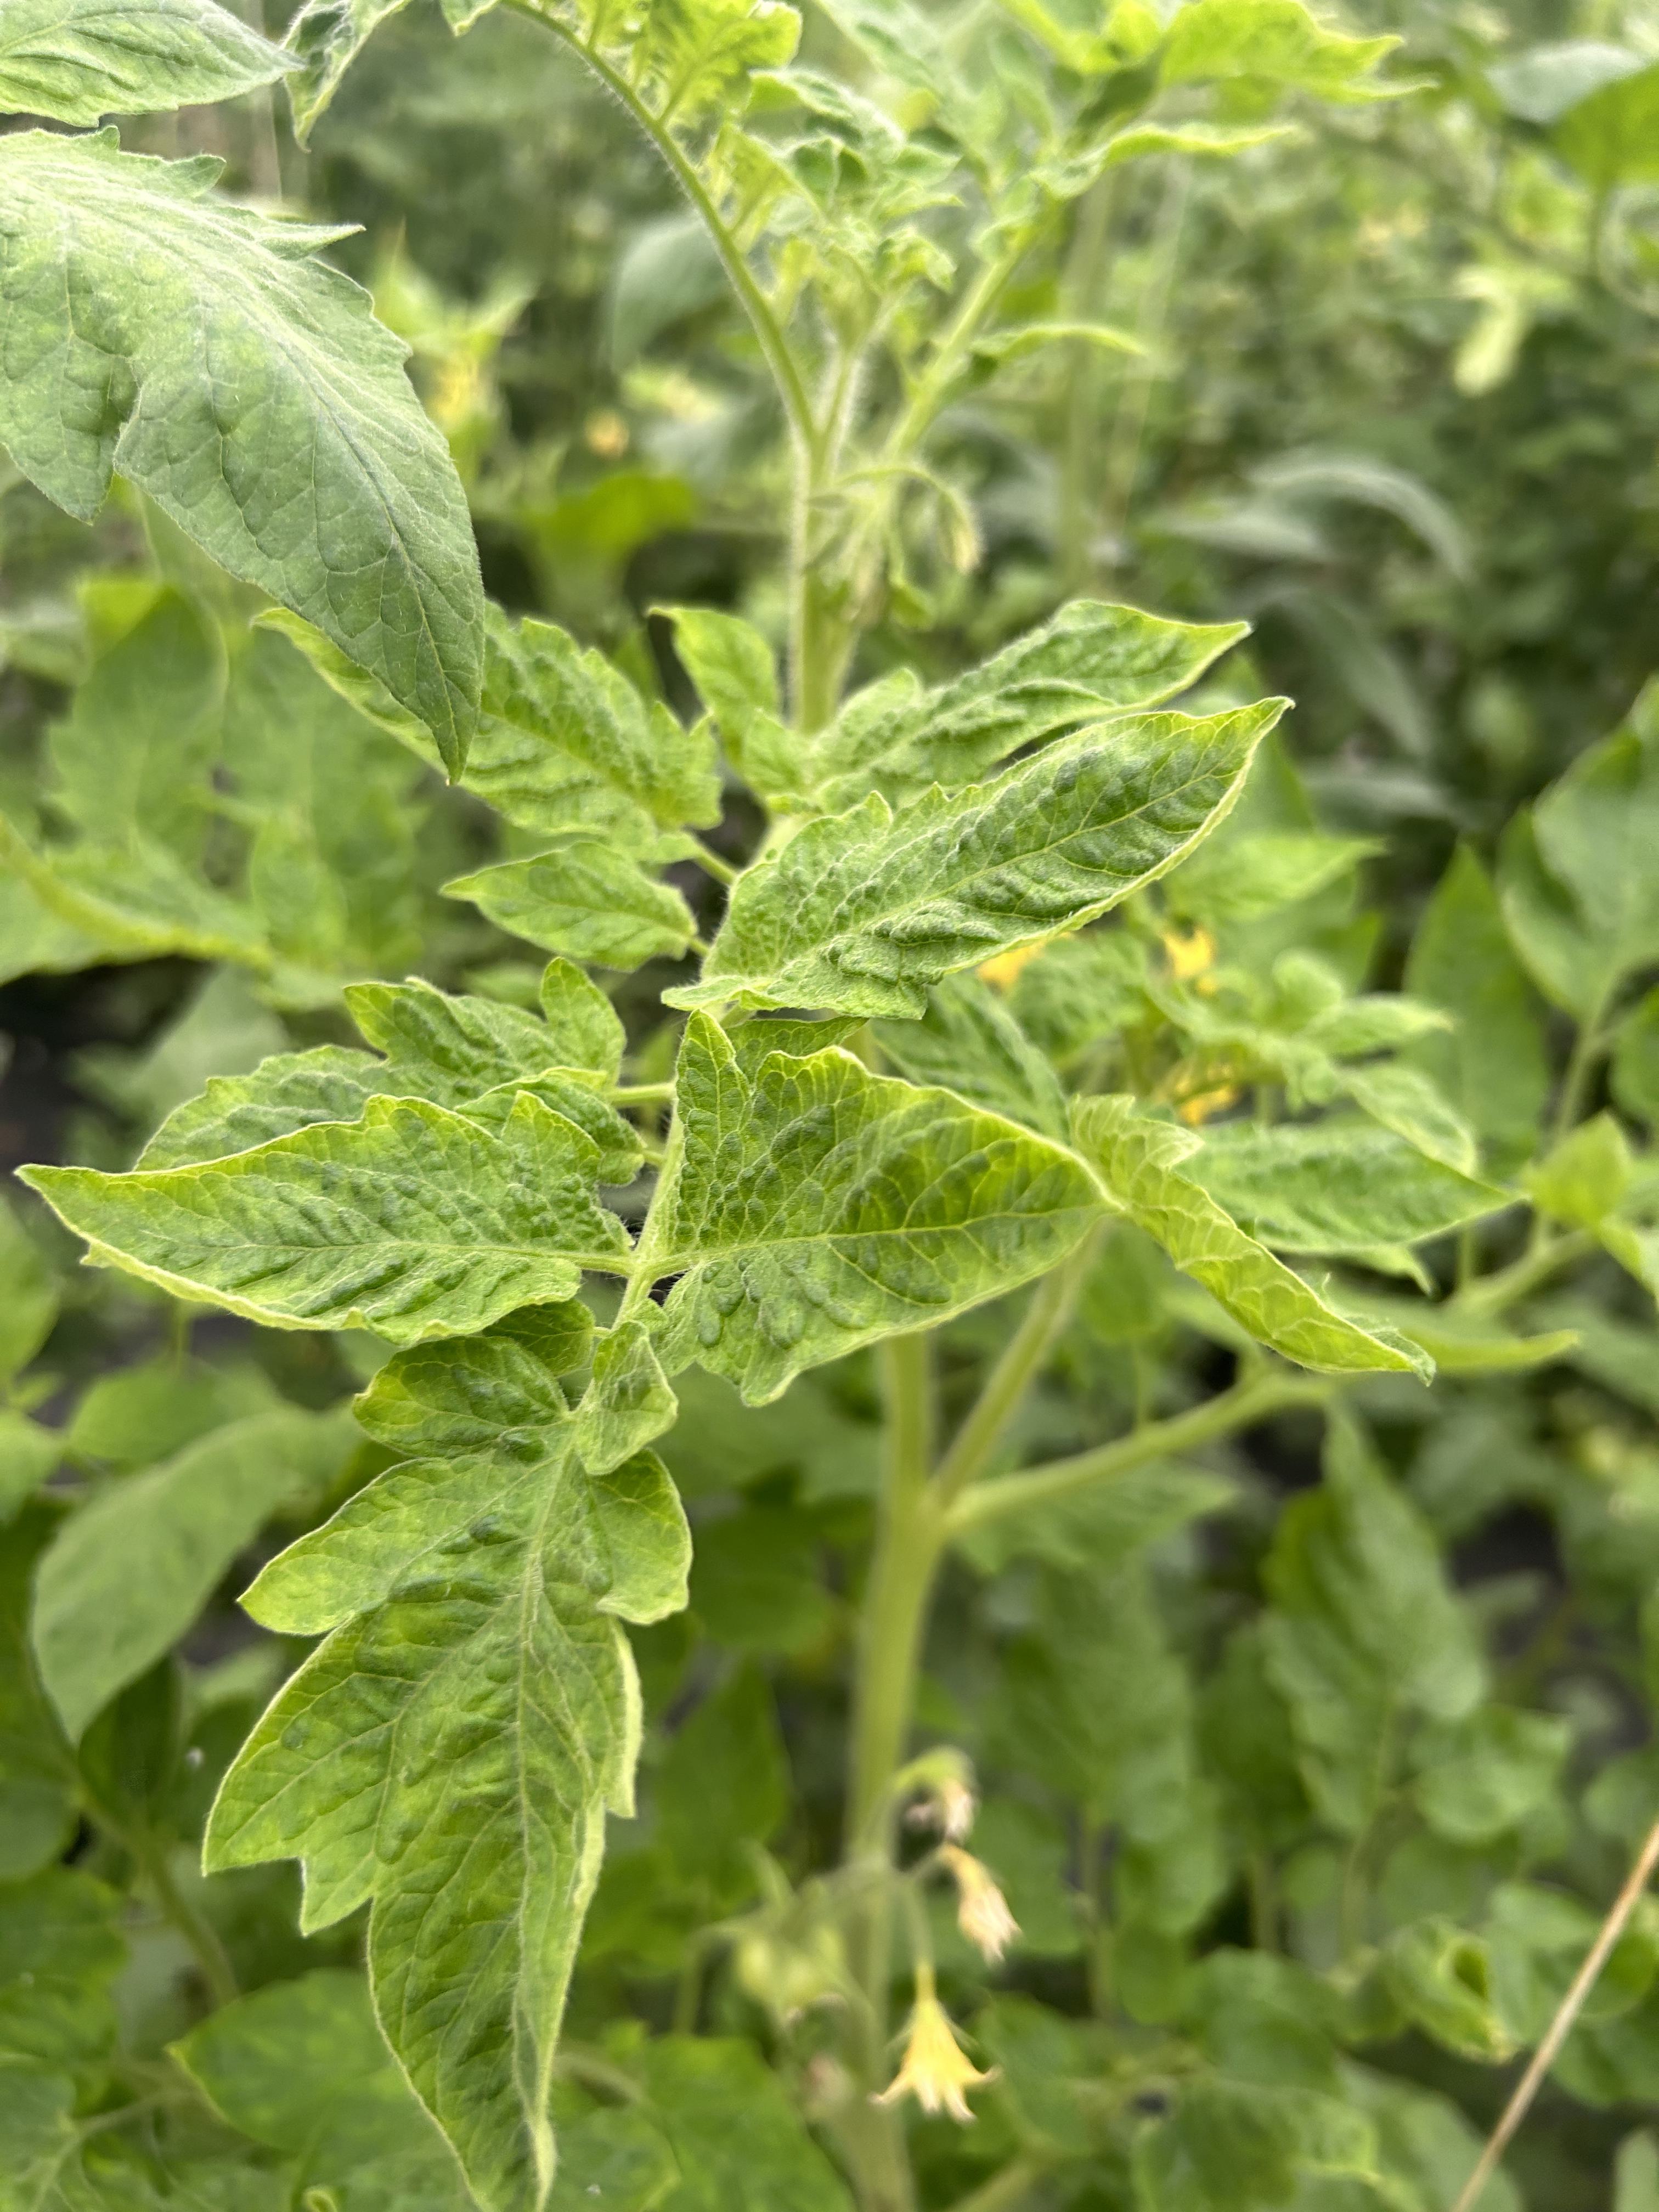
Disease: Viral